William Klippgen

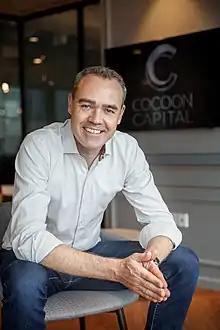
William Klippgen in 2016

William Klippgen (born 1969 in Trondheim, Norway) is a Singapore-based Norwegian entrepreneur and technology venture capitalist who co-founded the price comparison portal Zoomit.com (later merged with Kelkoo, which was sold to Yahoo! in 2004). He served as one of the judges on the television series "Angel's Gate", which was broadcast on Channel NewsAsia in 2012. Klippgen is a co-founder and serves as Partner Emeritus at Cocoon Capital. He holds an MBA from INSEAD where he is an Entrepreneur in Residence.